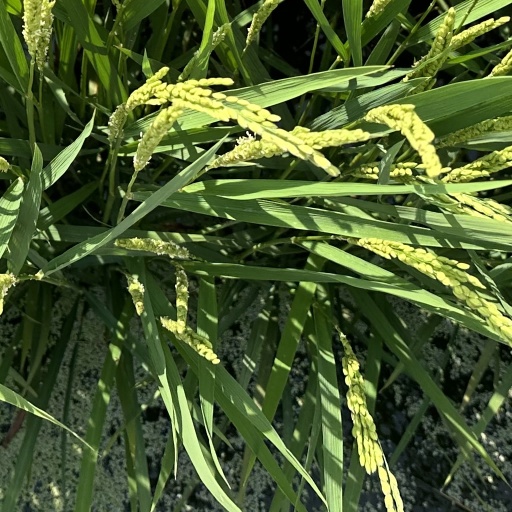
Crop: rice